Raising Expectations

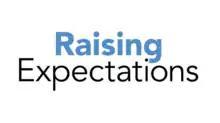

Raising Expectations (formerly known as "The Wonderful Wayneys") is a Canadian television series, produced by Aircraft Pictures in conjunction with Dolphin Entertainment. The series stars Jason Priestley and Molly Ringwald as Wayne and Paige Wayney, the perfectionist parents of five teenage children of whom four are perennial overachievers, and Simon Cadel as Emmett, the one son who is constantly falling short of his parents' demanding expectations. The cast also includes Luke Bilyk, Katie Douglas, Jake Sim and Matthew Tissi. The series premiered on May 8, 2016 on Family Channel. Season 2 began airing on June 18, 2017.